Western literature

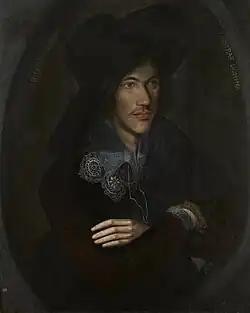

Niccolò Machiavelli and Francesco Guicciardini were the chief originators of the science of history. Machiavelli's principal works are the "Istorie fiorentine", the "Discorsi sulla prima deca di Tito Livio", the "Arte della guerra" and the "Principe". His merit consists in having emphasized the experimental side of the study of political action by having observed facts, studied histories and drawn principles from them. His history is sometimes inexact in facts; it is rather a political than a historical work.